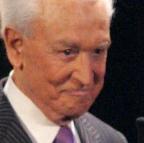
Age: 85